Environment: real
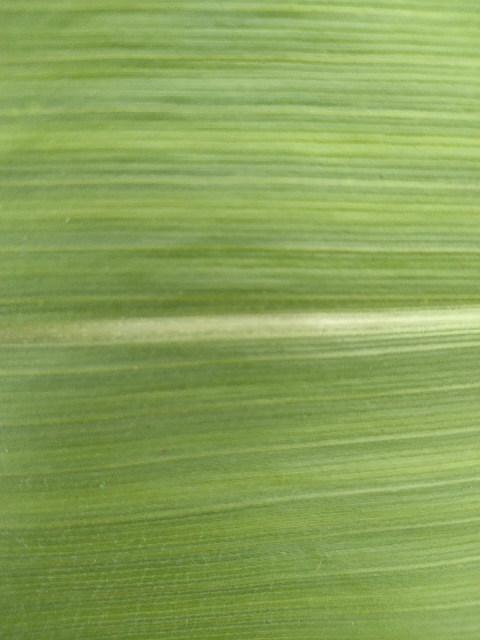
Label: healthy